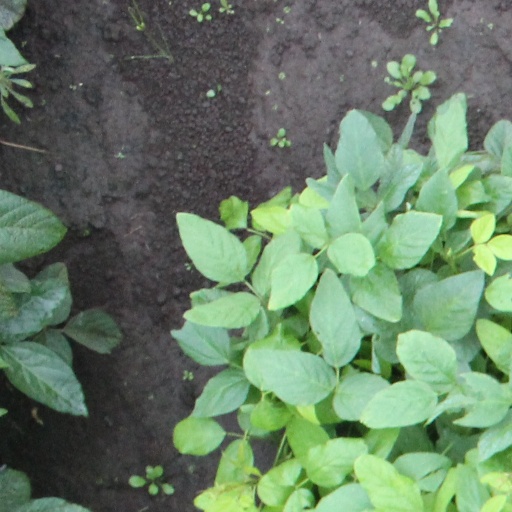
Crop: soybean